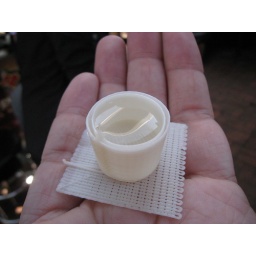
a little cup of water made by a robot!